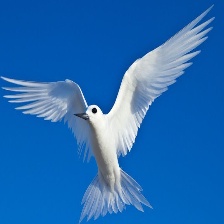
Species: FAIRY TERN
Scientific name: STERNULA NEREIS